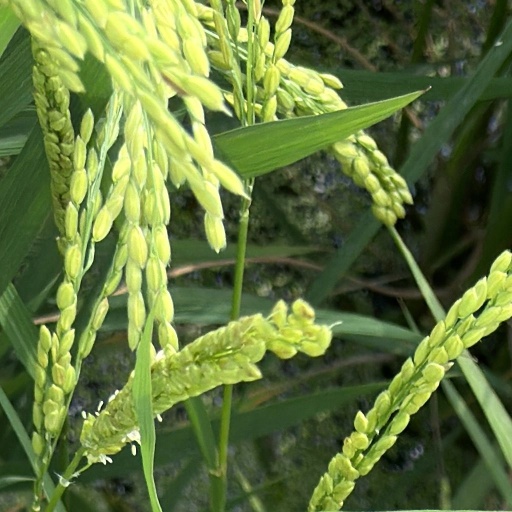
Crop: rice